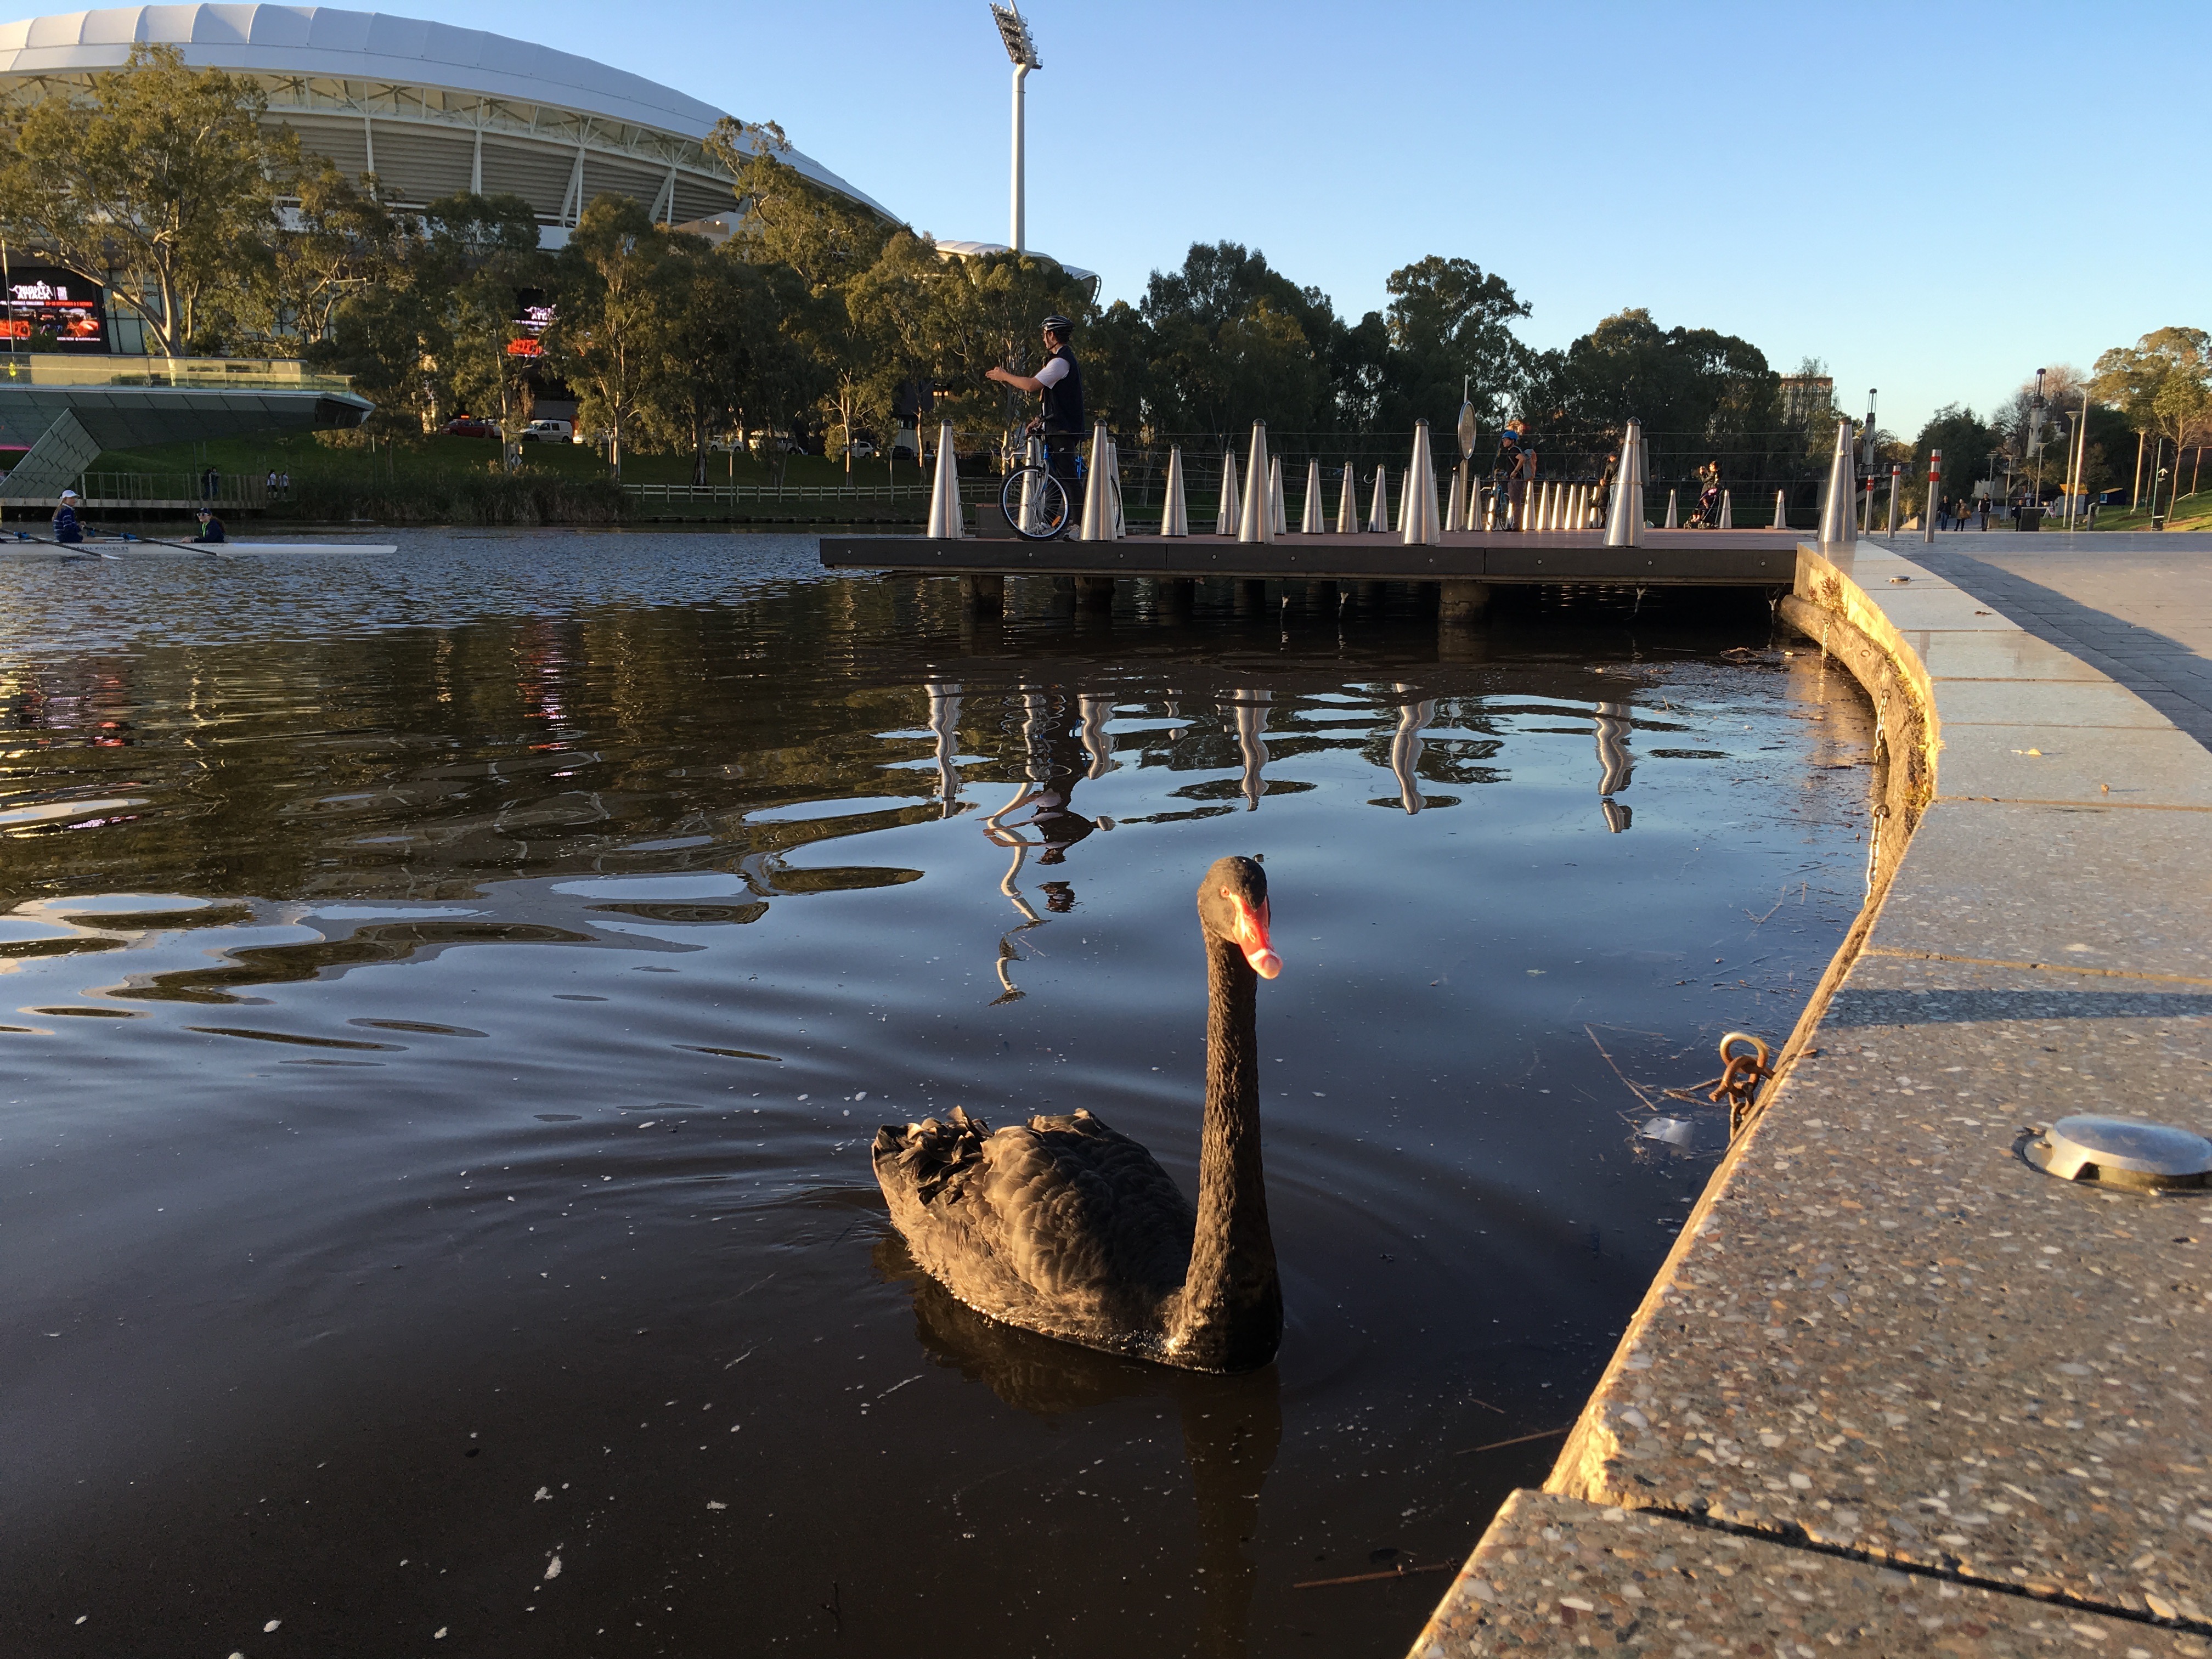
black, swan, adelaide, oval, south, australia, reflection, water, body of water, waterway, water bird, river, lake, tree, bird, pond, ducks geese and swans, sky, canal, waterfowl, bank, reservoir, reflecting pool, recreation, plant